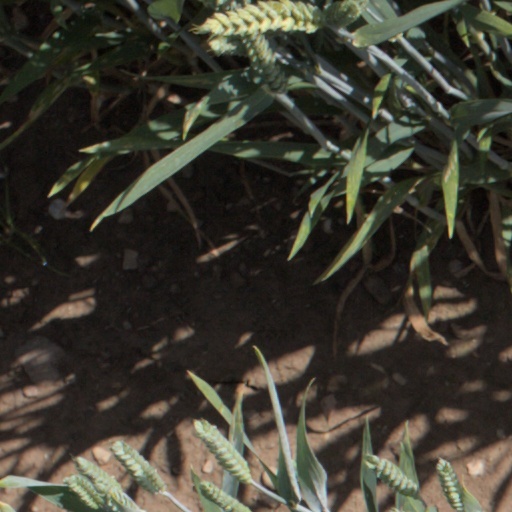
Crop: wheat